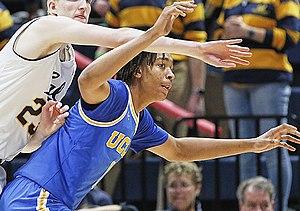
Moses Shirief-Lamar Brown, né le 13 octobre 1999 à New York, est un joueur américain de basket-ball évoluant au poste de pivot.